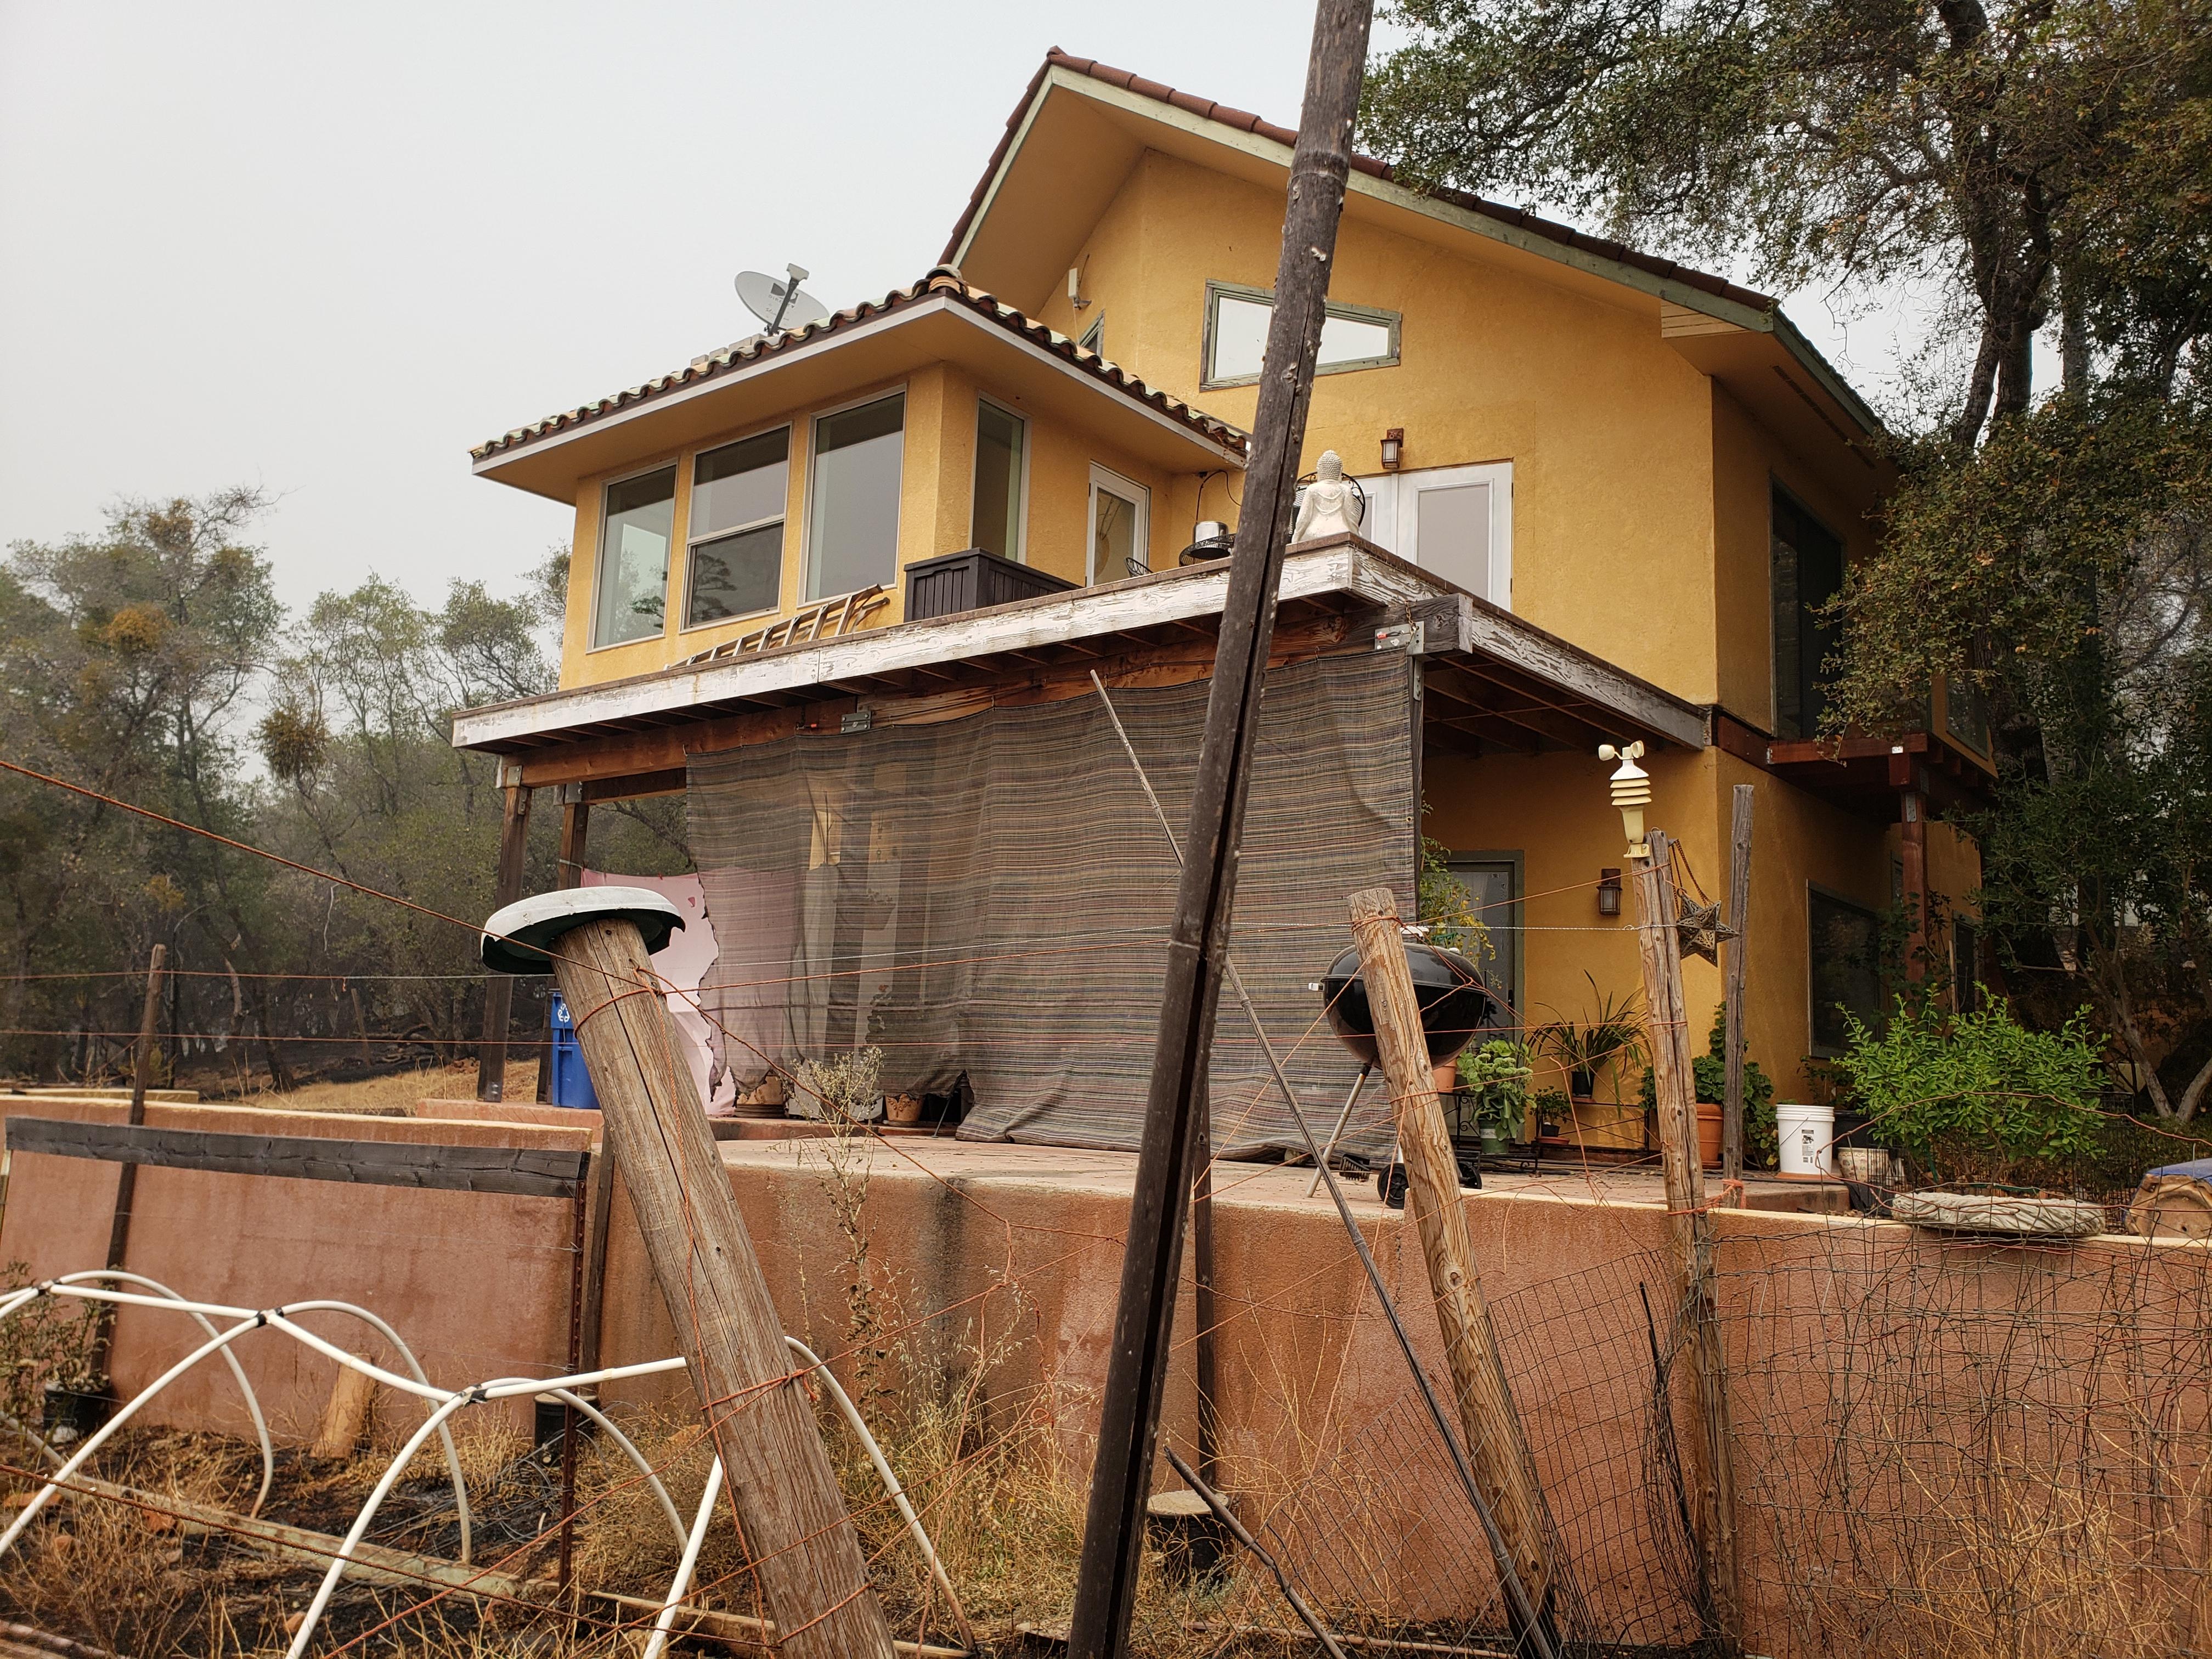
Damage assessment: affected